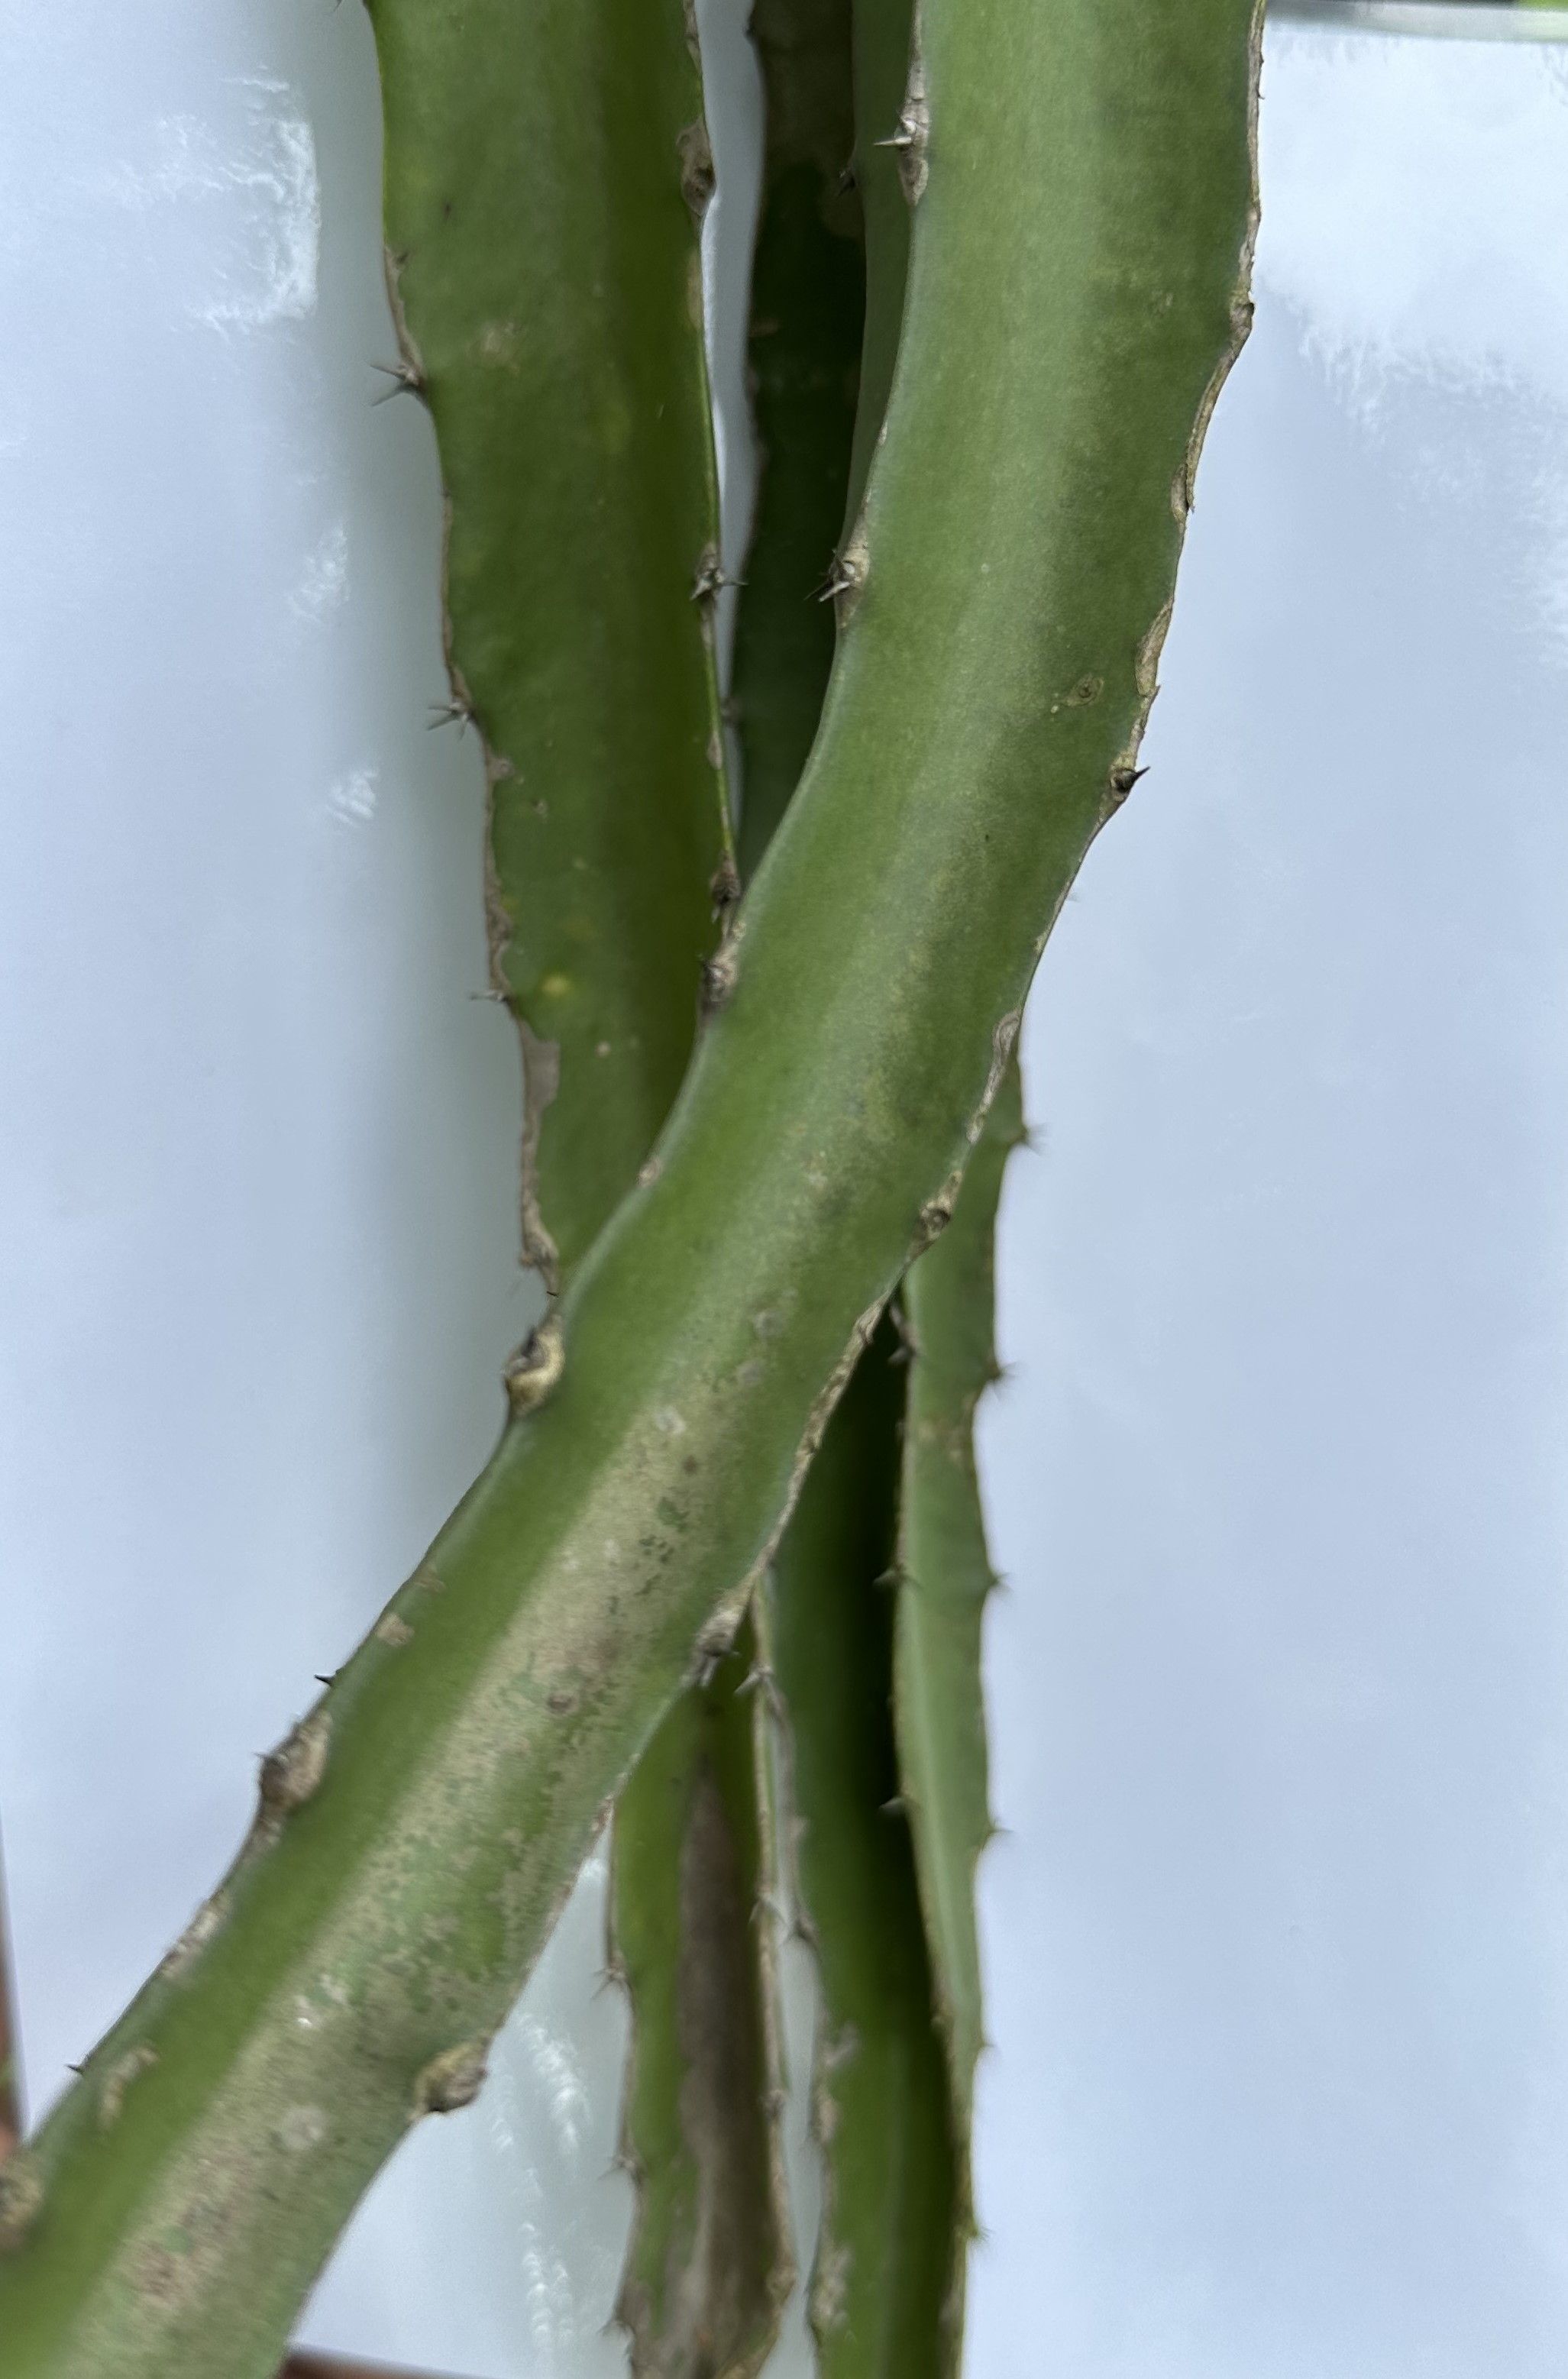
Label: Good leaf